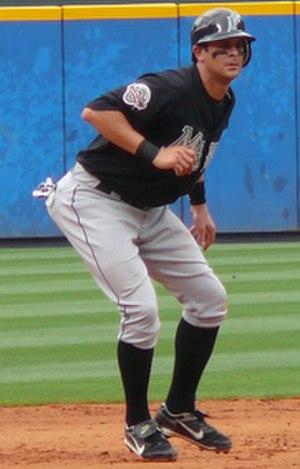
Aaron John Boone est un ancien joueur de baseball et l'actuel gérant des Yankees de New York de la Ligue majeure de baseball.